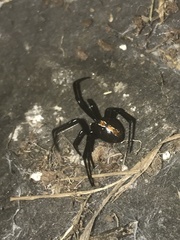
Species: Lactrodectus_hesperus